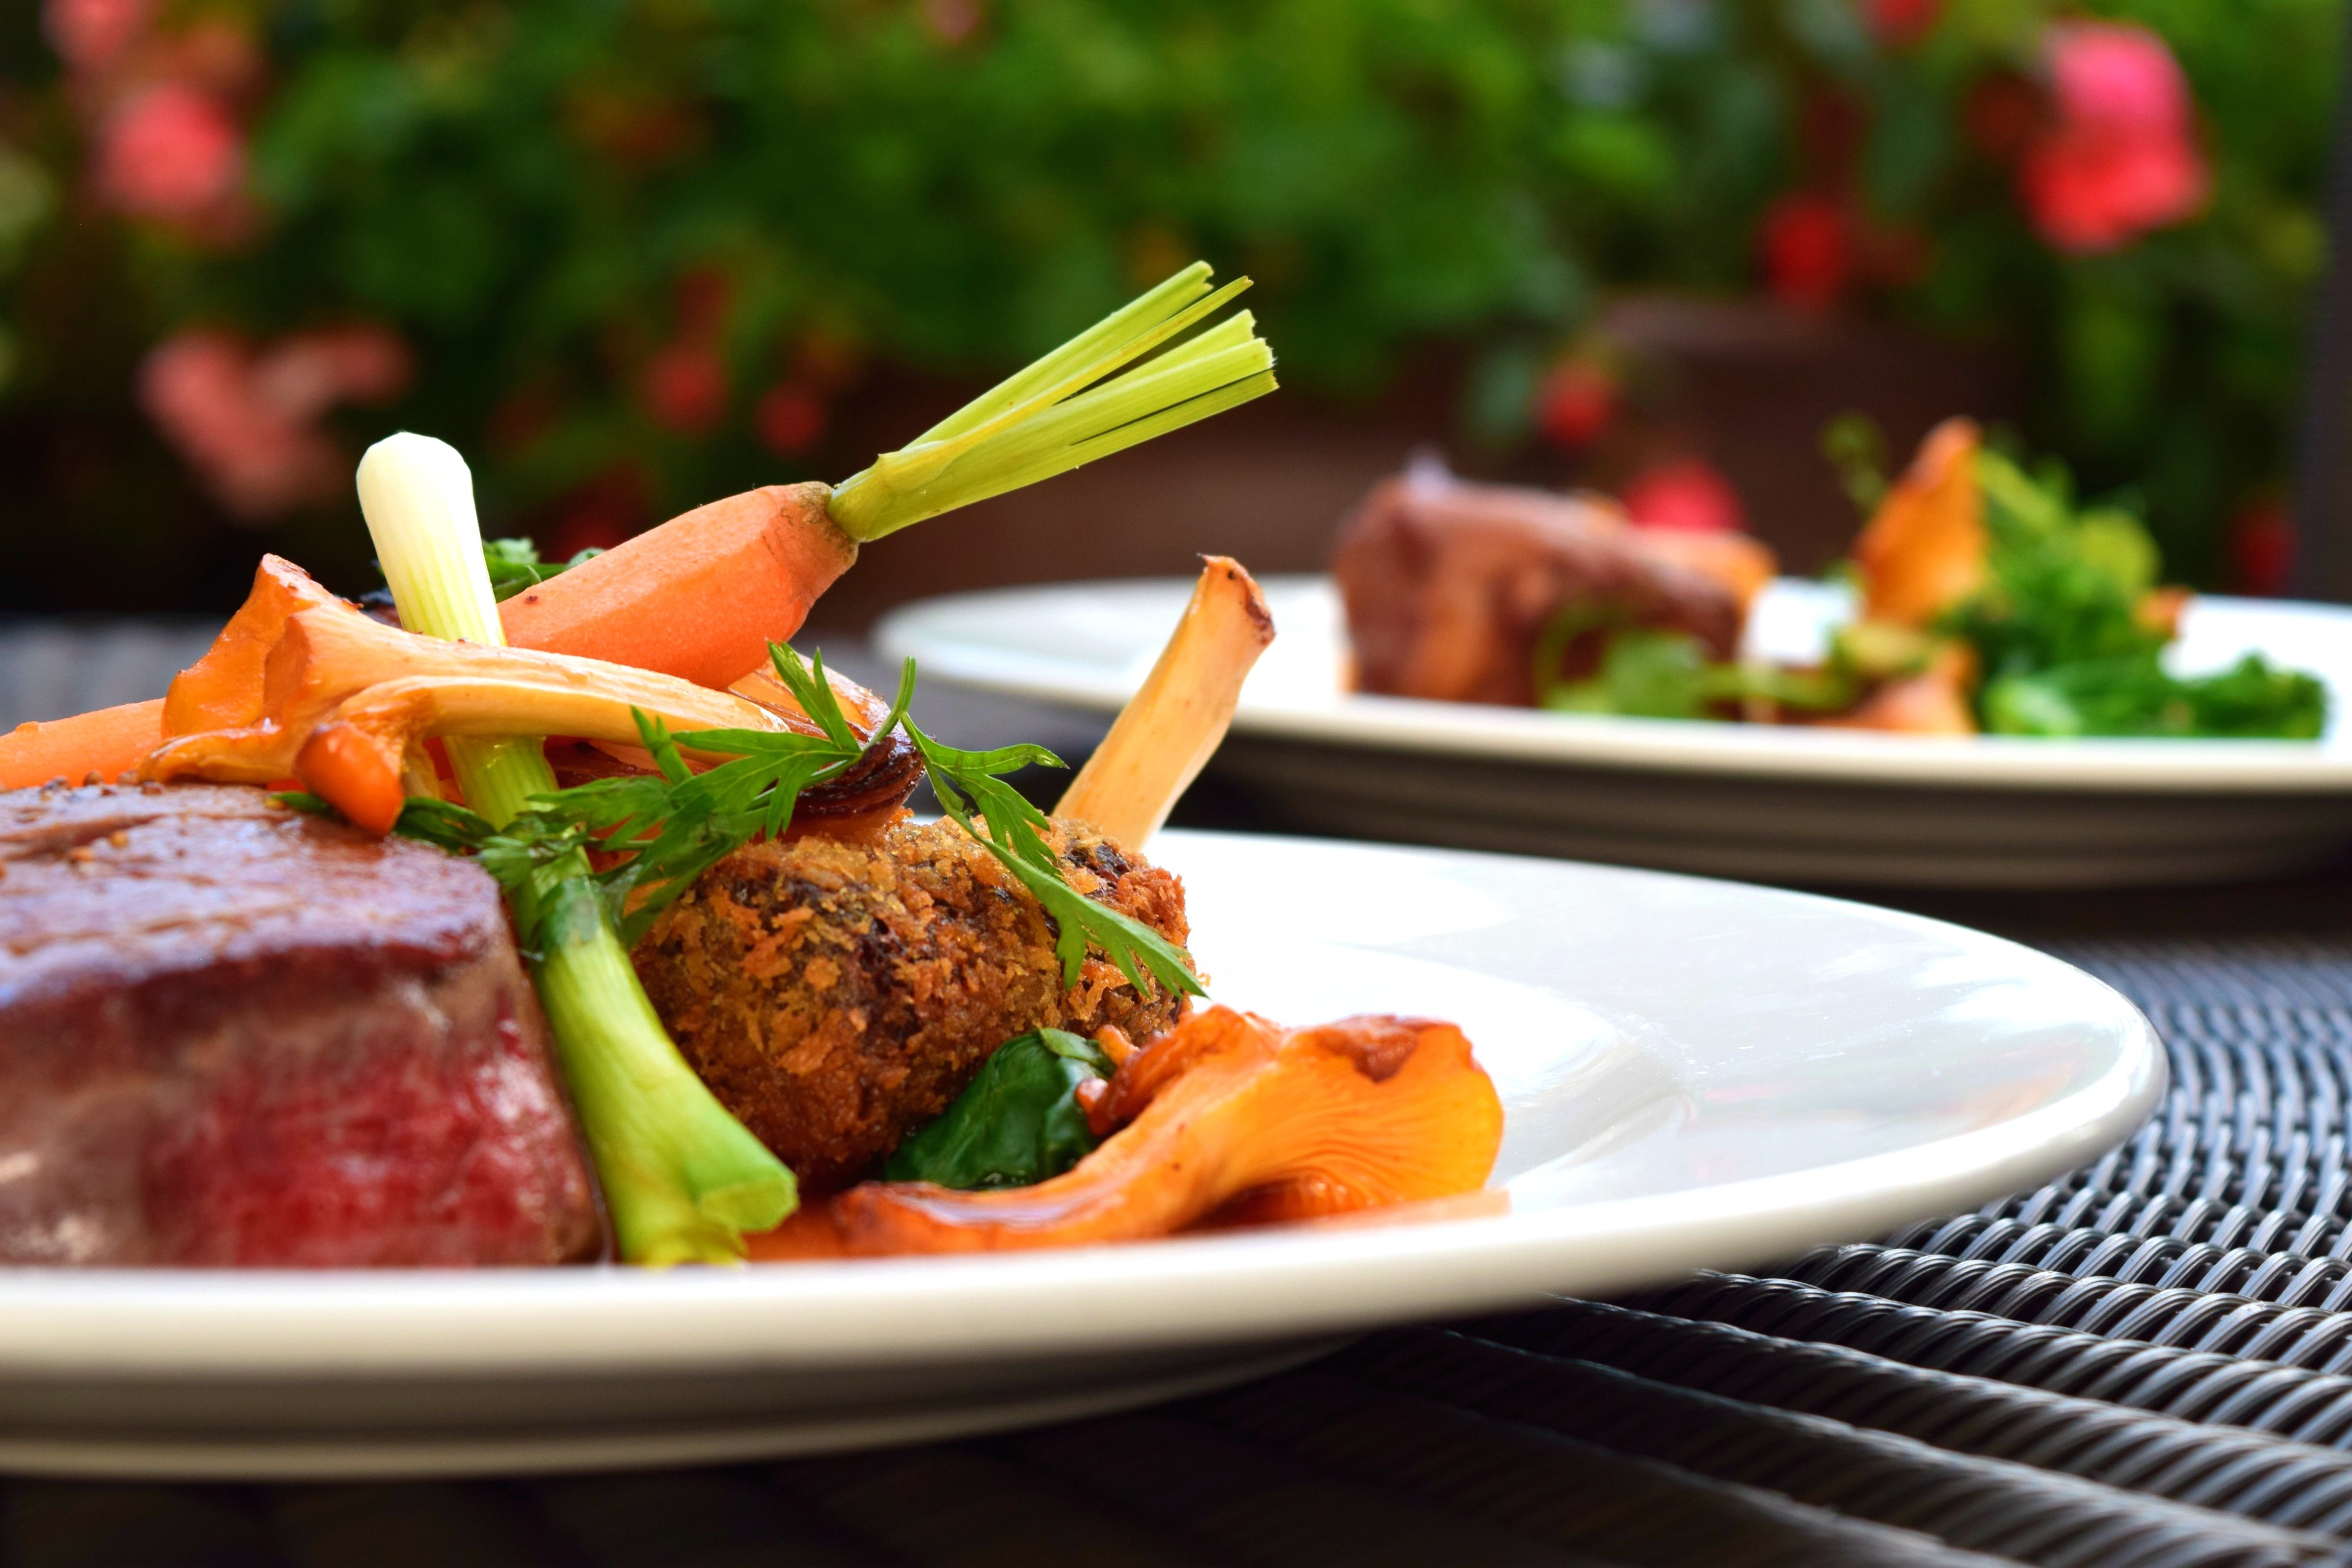
restaurant, dish, meal, food, produce, plate, meat, lunch, cuisine, asian food, dinner, hors d oeuvre